Jürgen Rüttgers

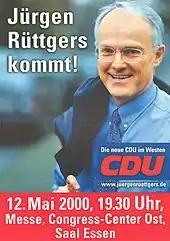
Rüttgers on a 2000 poster of the CDU

Rüttgers was a Member of the German Bundestag from 1987 until 2000. In 1991 he succeeded Friedrich Bohl as First Secretary of the parliamentary group, in this position assisting the parliamentary group's chairman Wolfgang Schäuble.